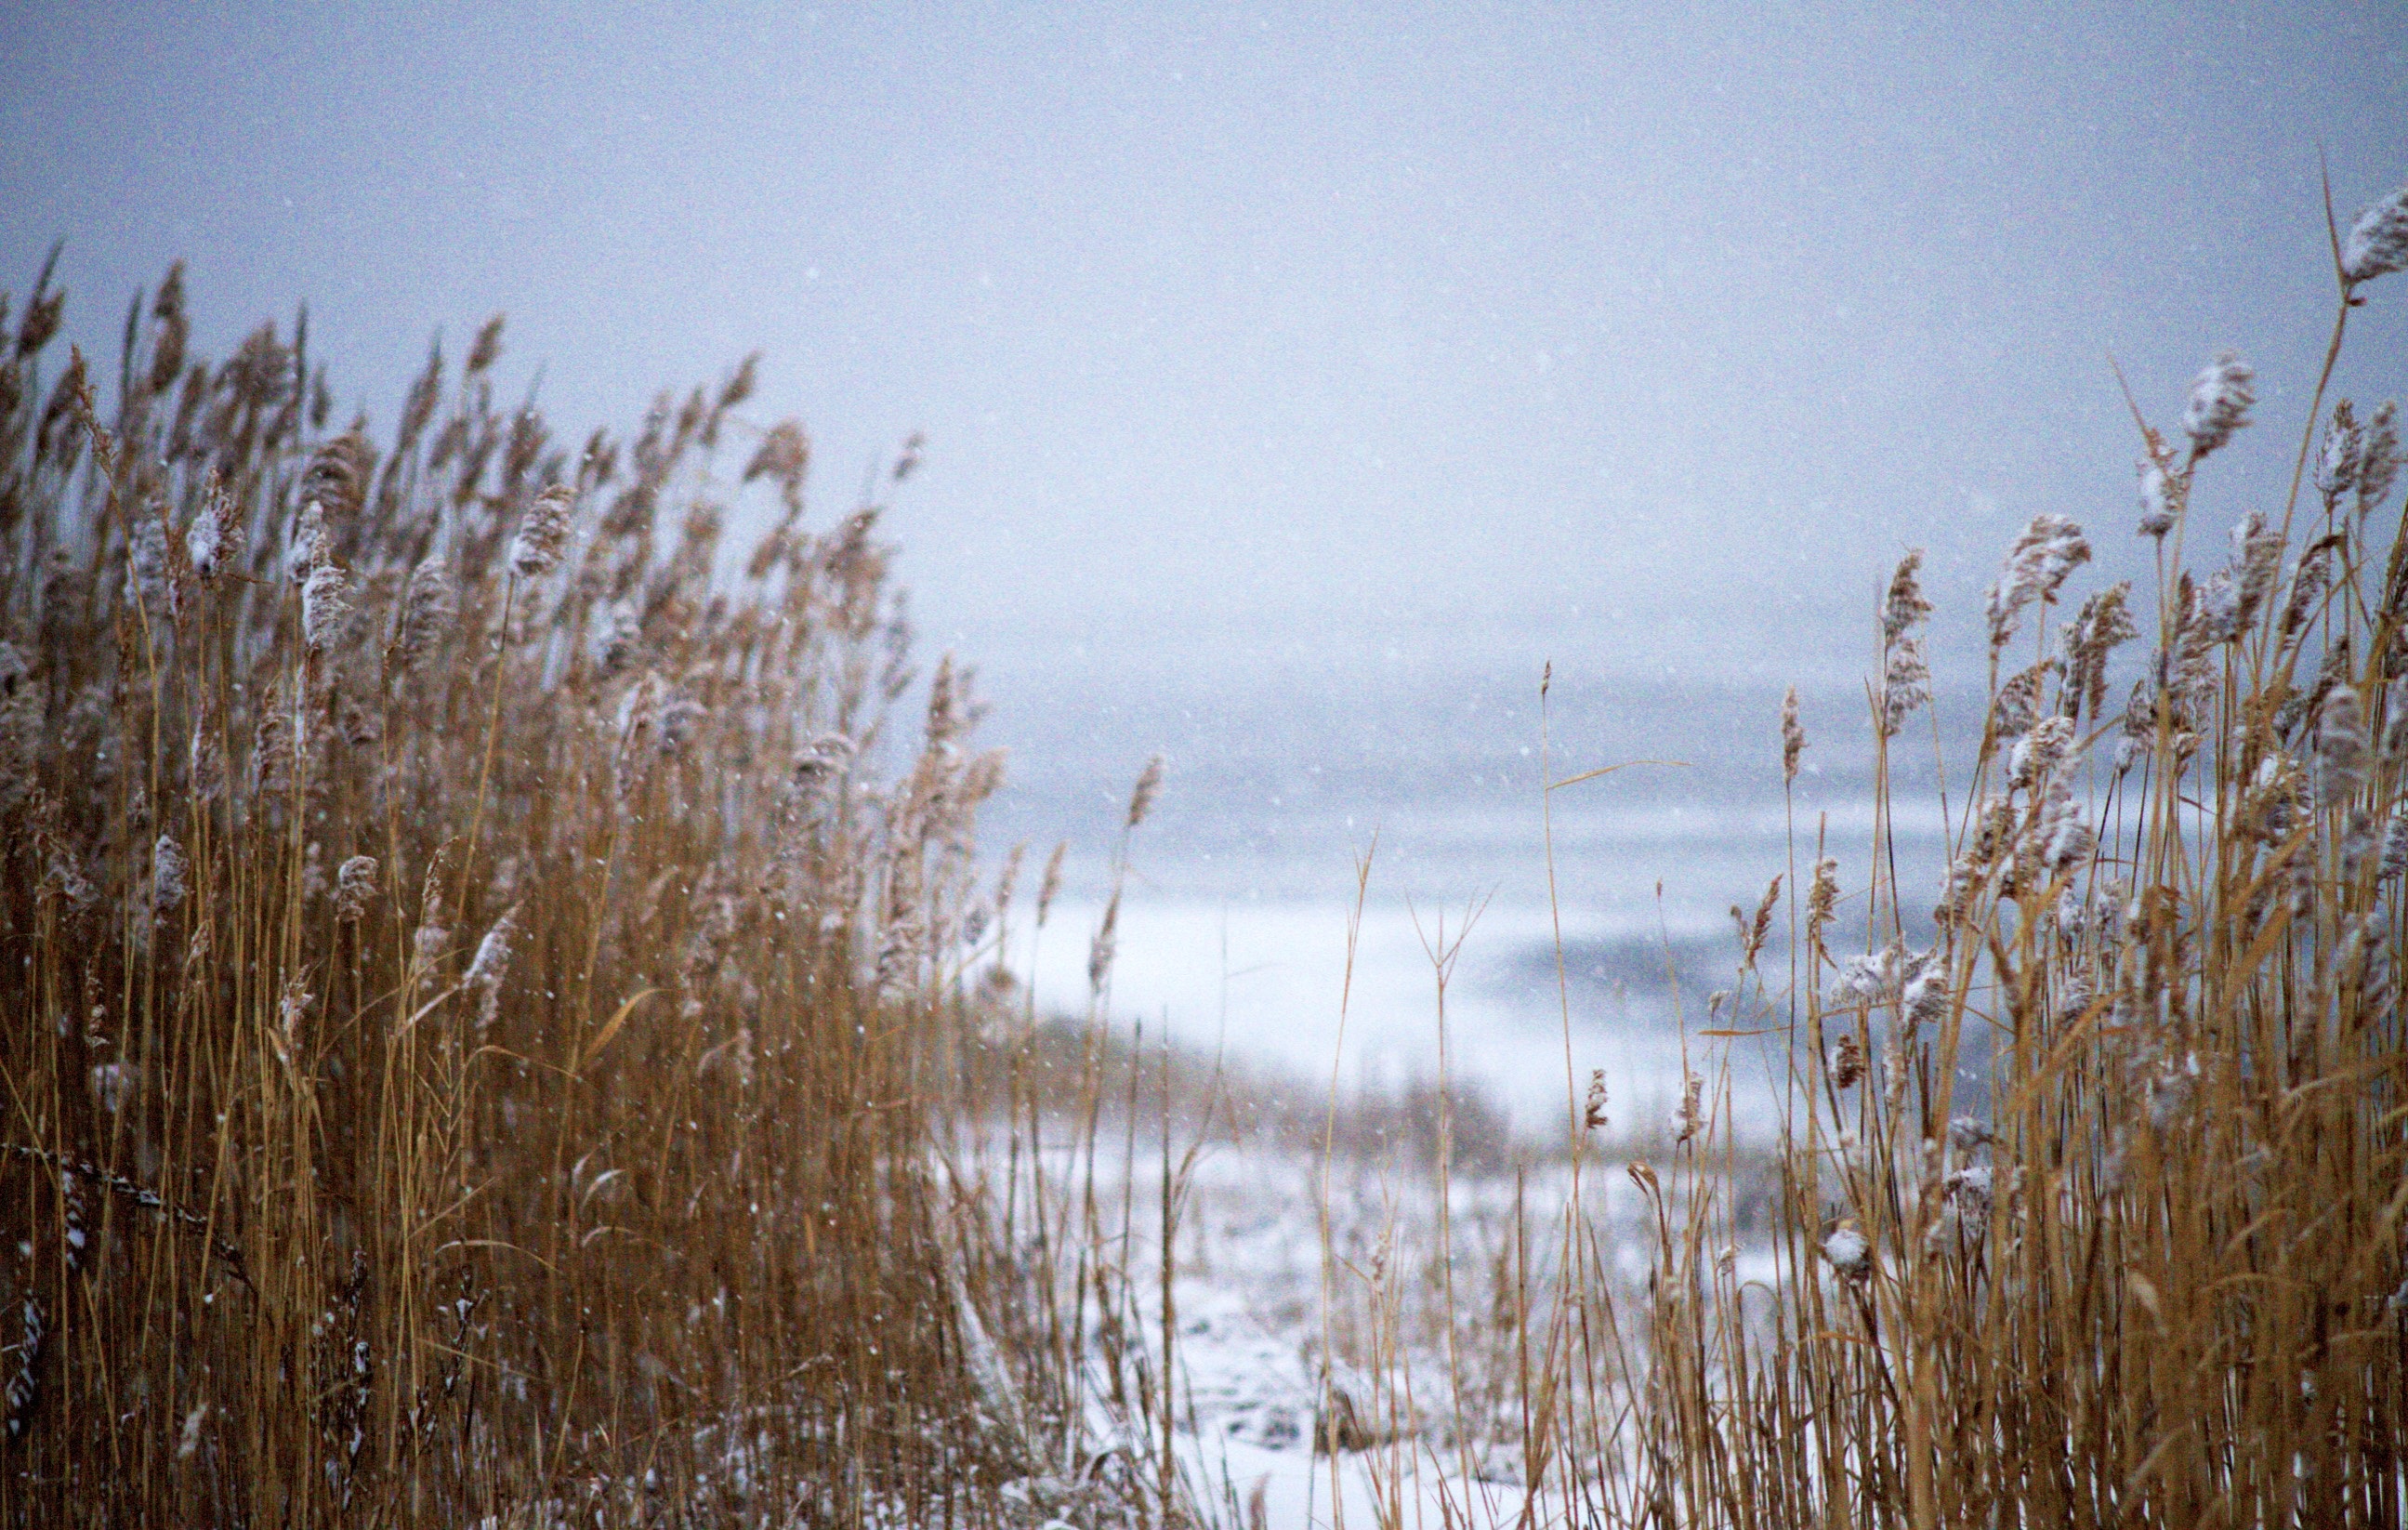
beach, landscape, sea, coast, tree, water, nature, grass, marsh, snow, cold, winter, mist, prairie, sunlight, cloudy, morning, shore, wind, frost, coastal, coastline, reflection, weather, season, outdoors, clouds, wetland, atlantic, habitat, seagrass, ecosystem, sea side, natural environment, atmospheric phenomenon, grass family, phragmites